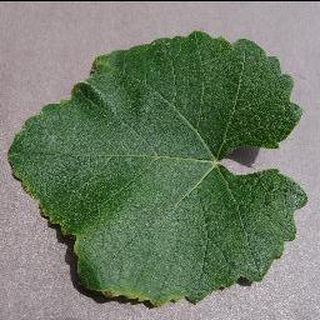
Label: healthy_grape